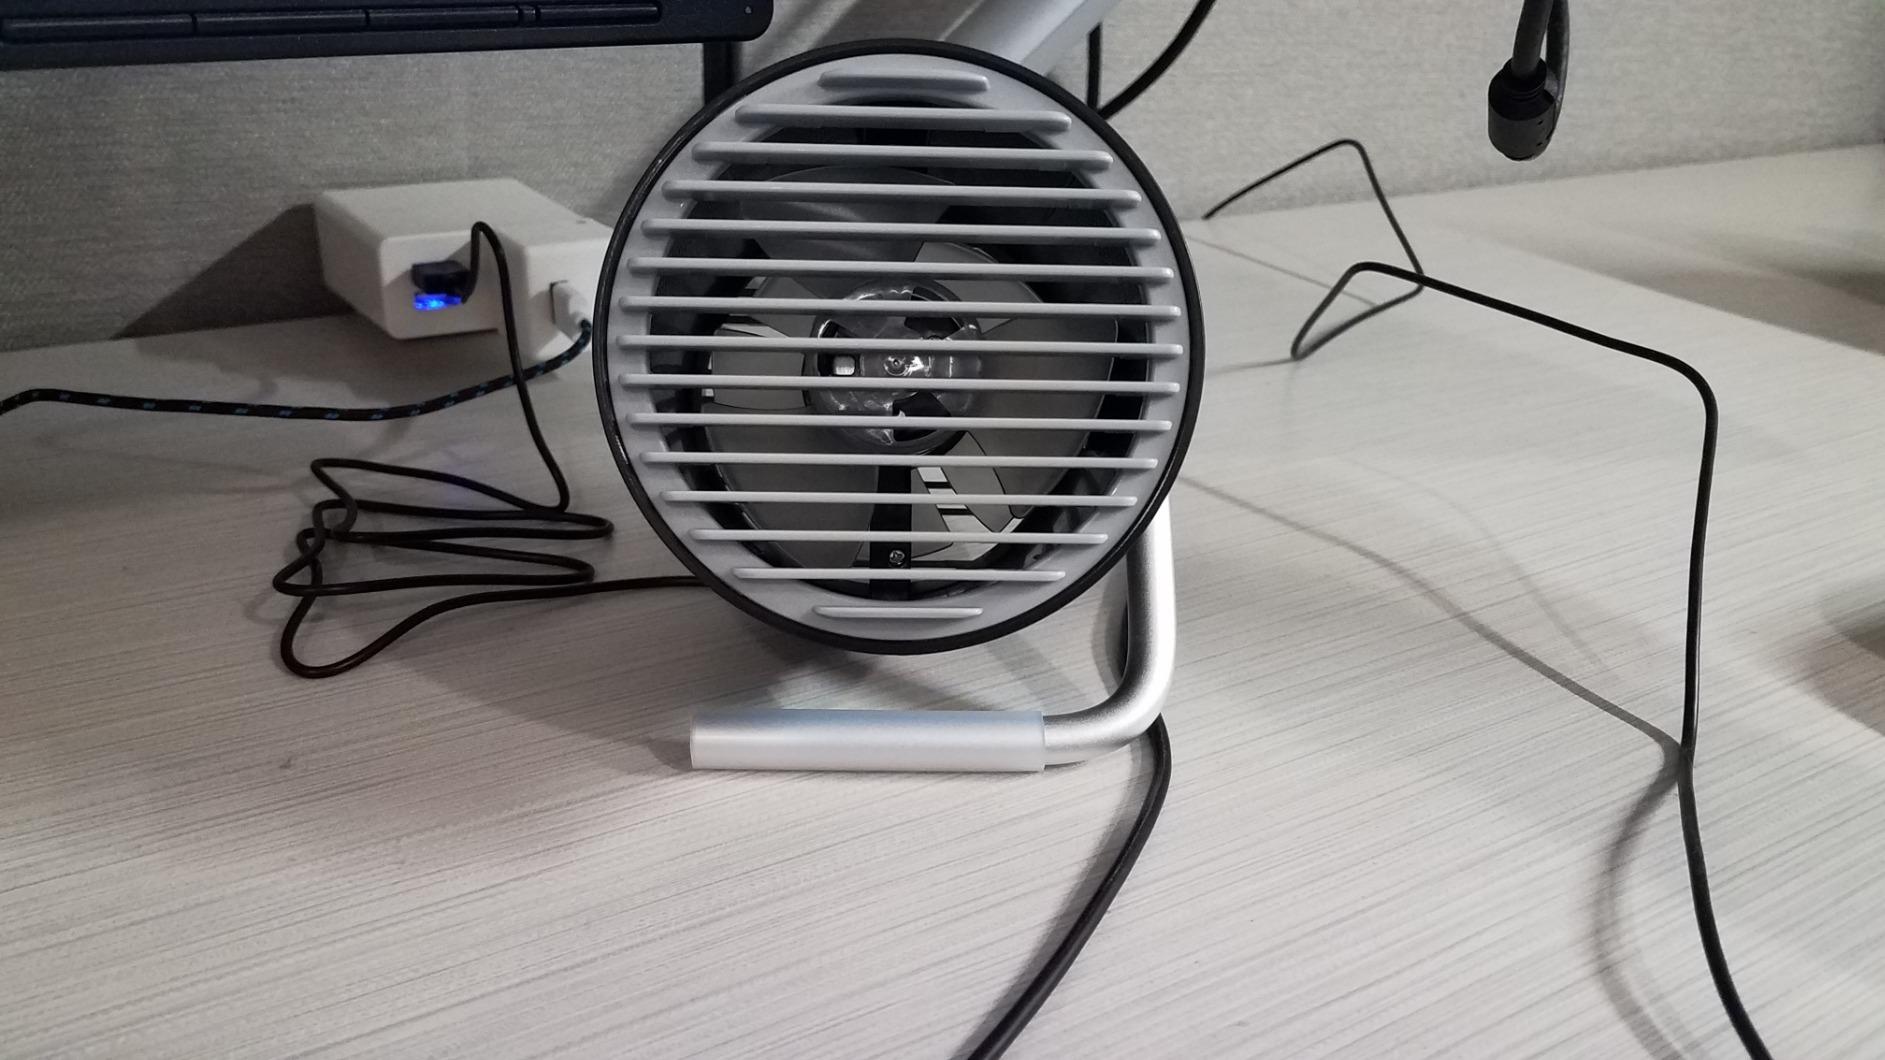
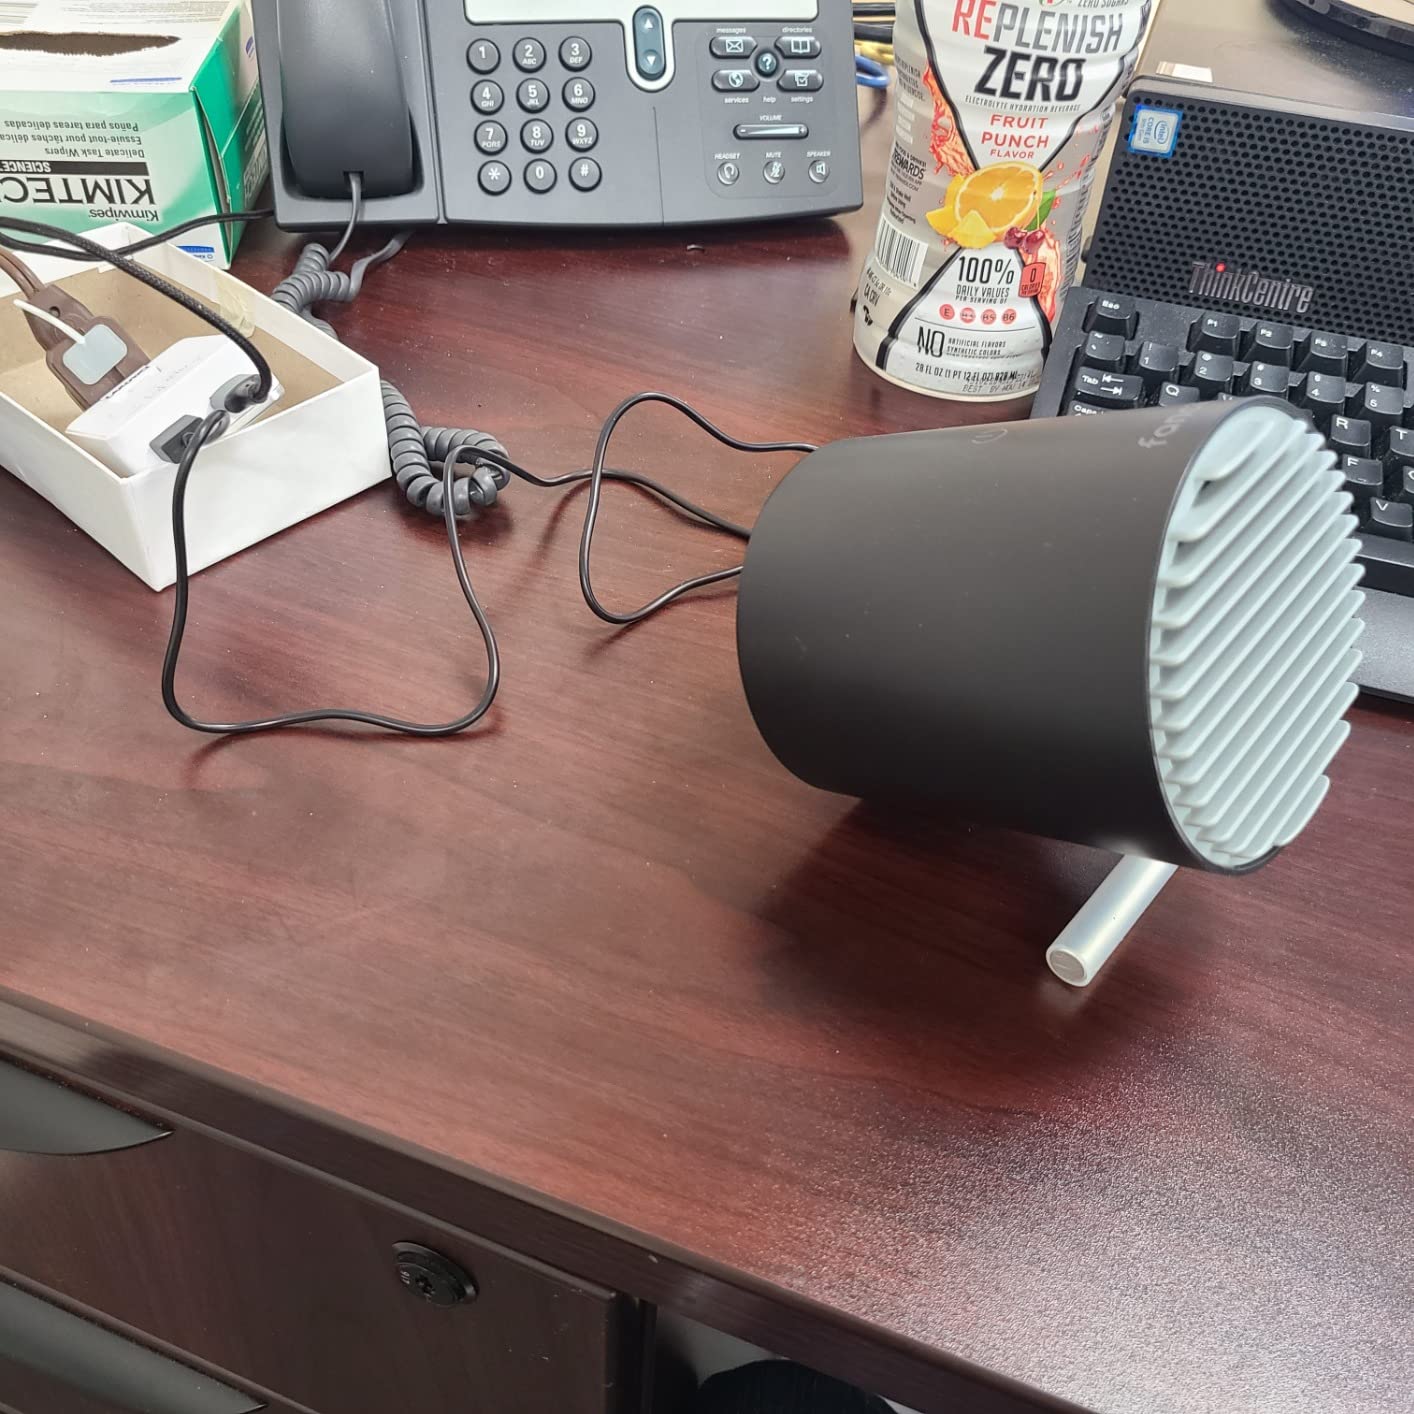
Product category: fan
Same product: yes